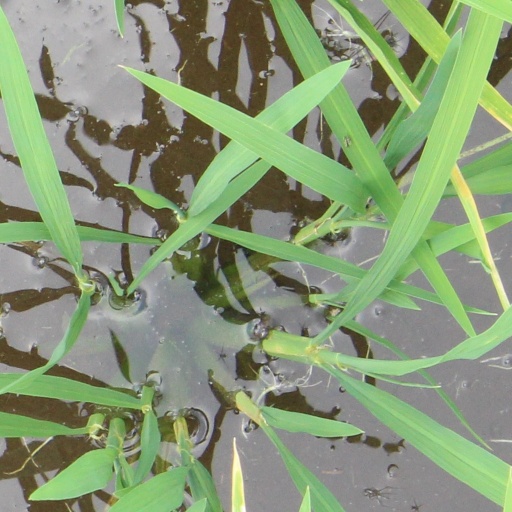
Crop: rice